Question: Please indicate a possible affordance area of the sit_on_bench that can be used for sitting on
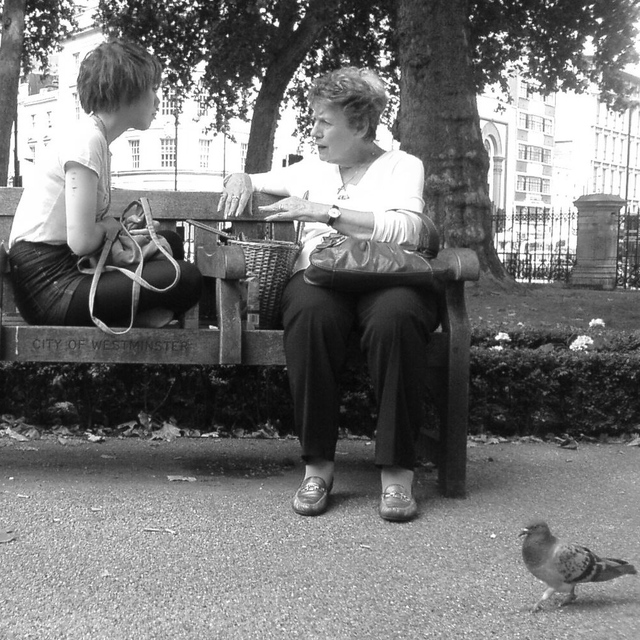
Answer: [3.503, 310.088, 446.982, 370.958]